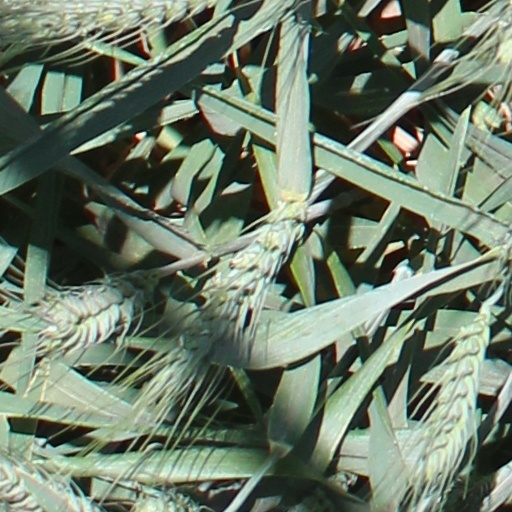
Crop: wheat